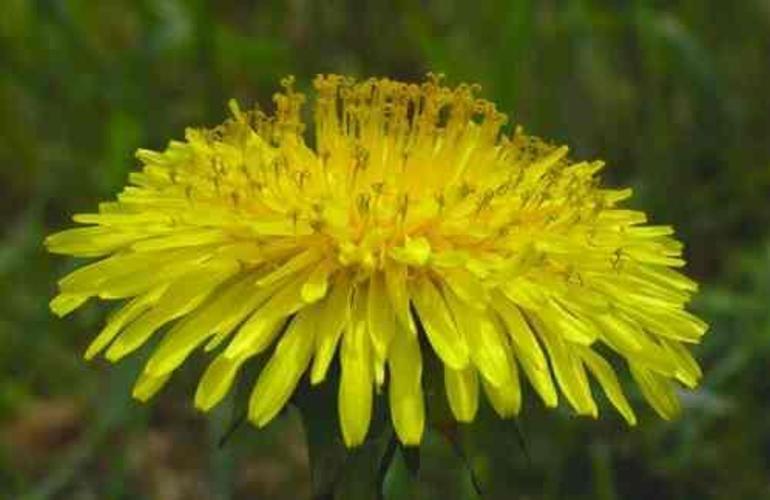
Label: common dandelion